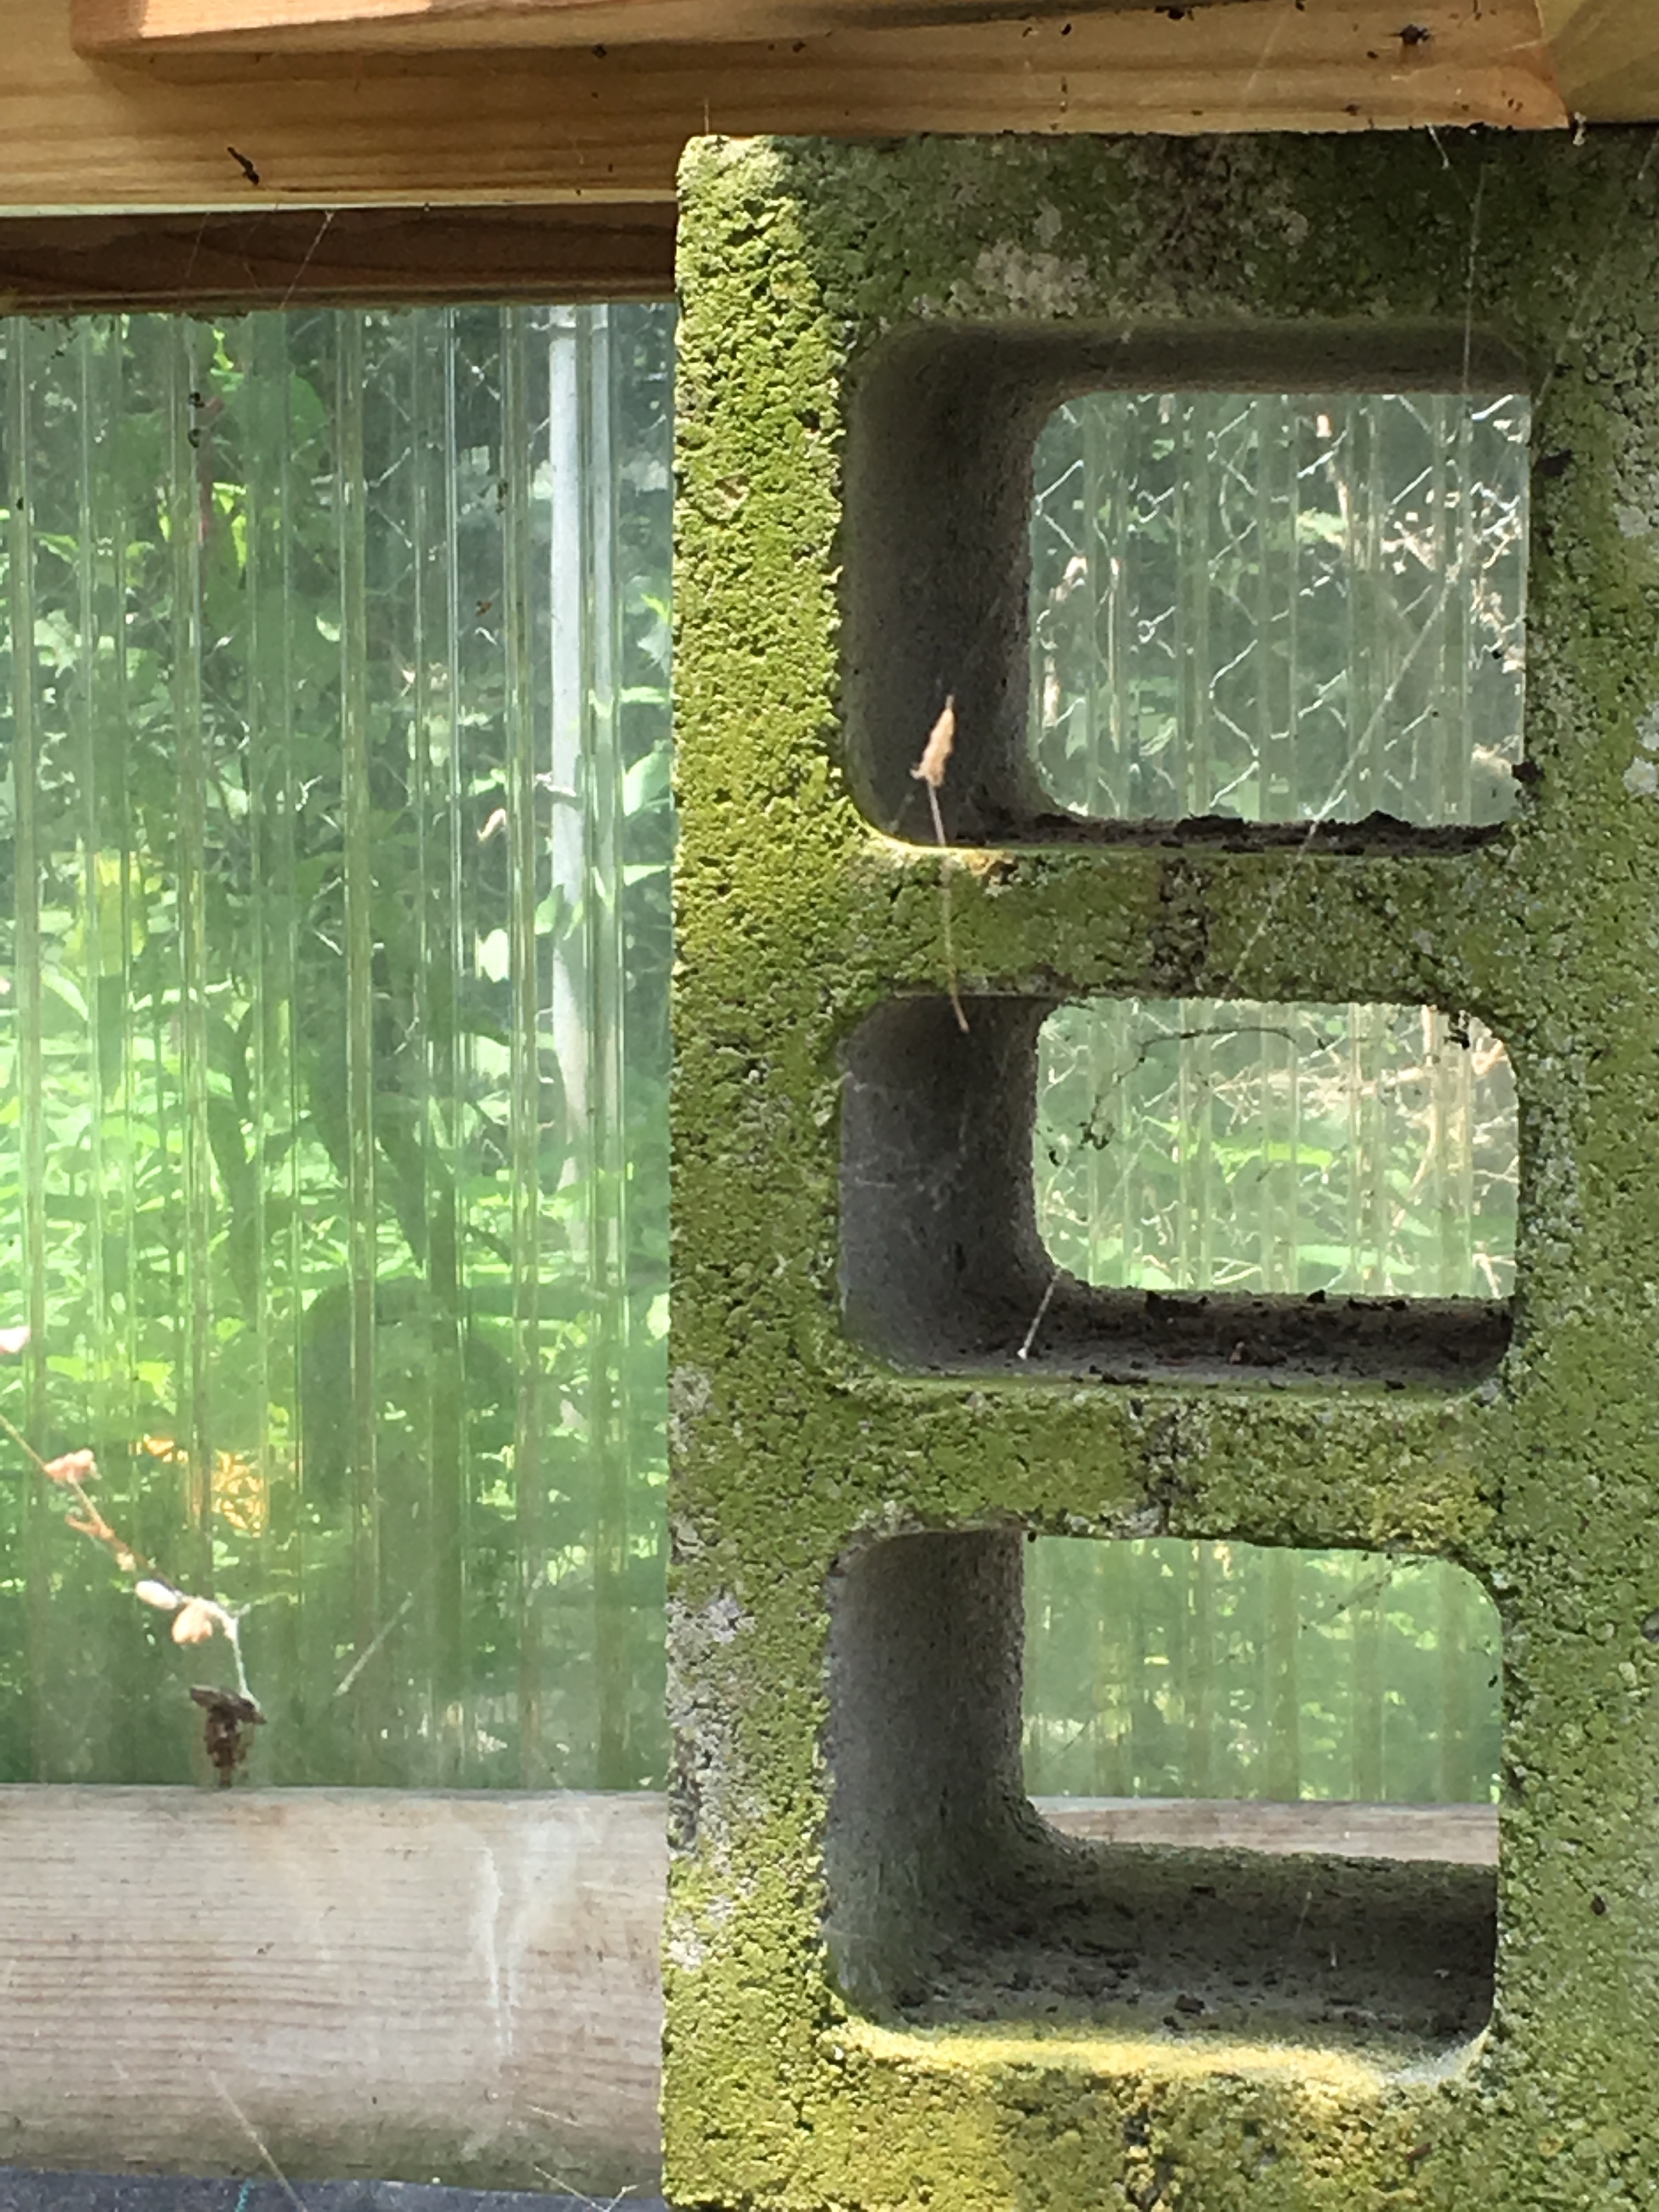
grass, wood, lawn, window, wall, green, interior design